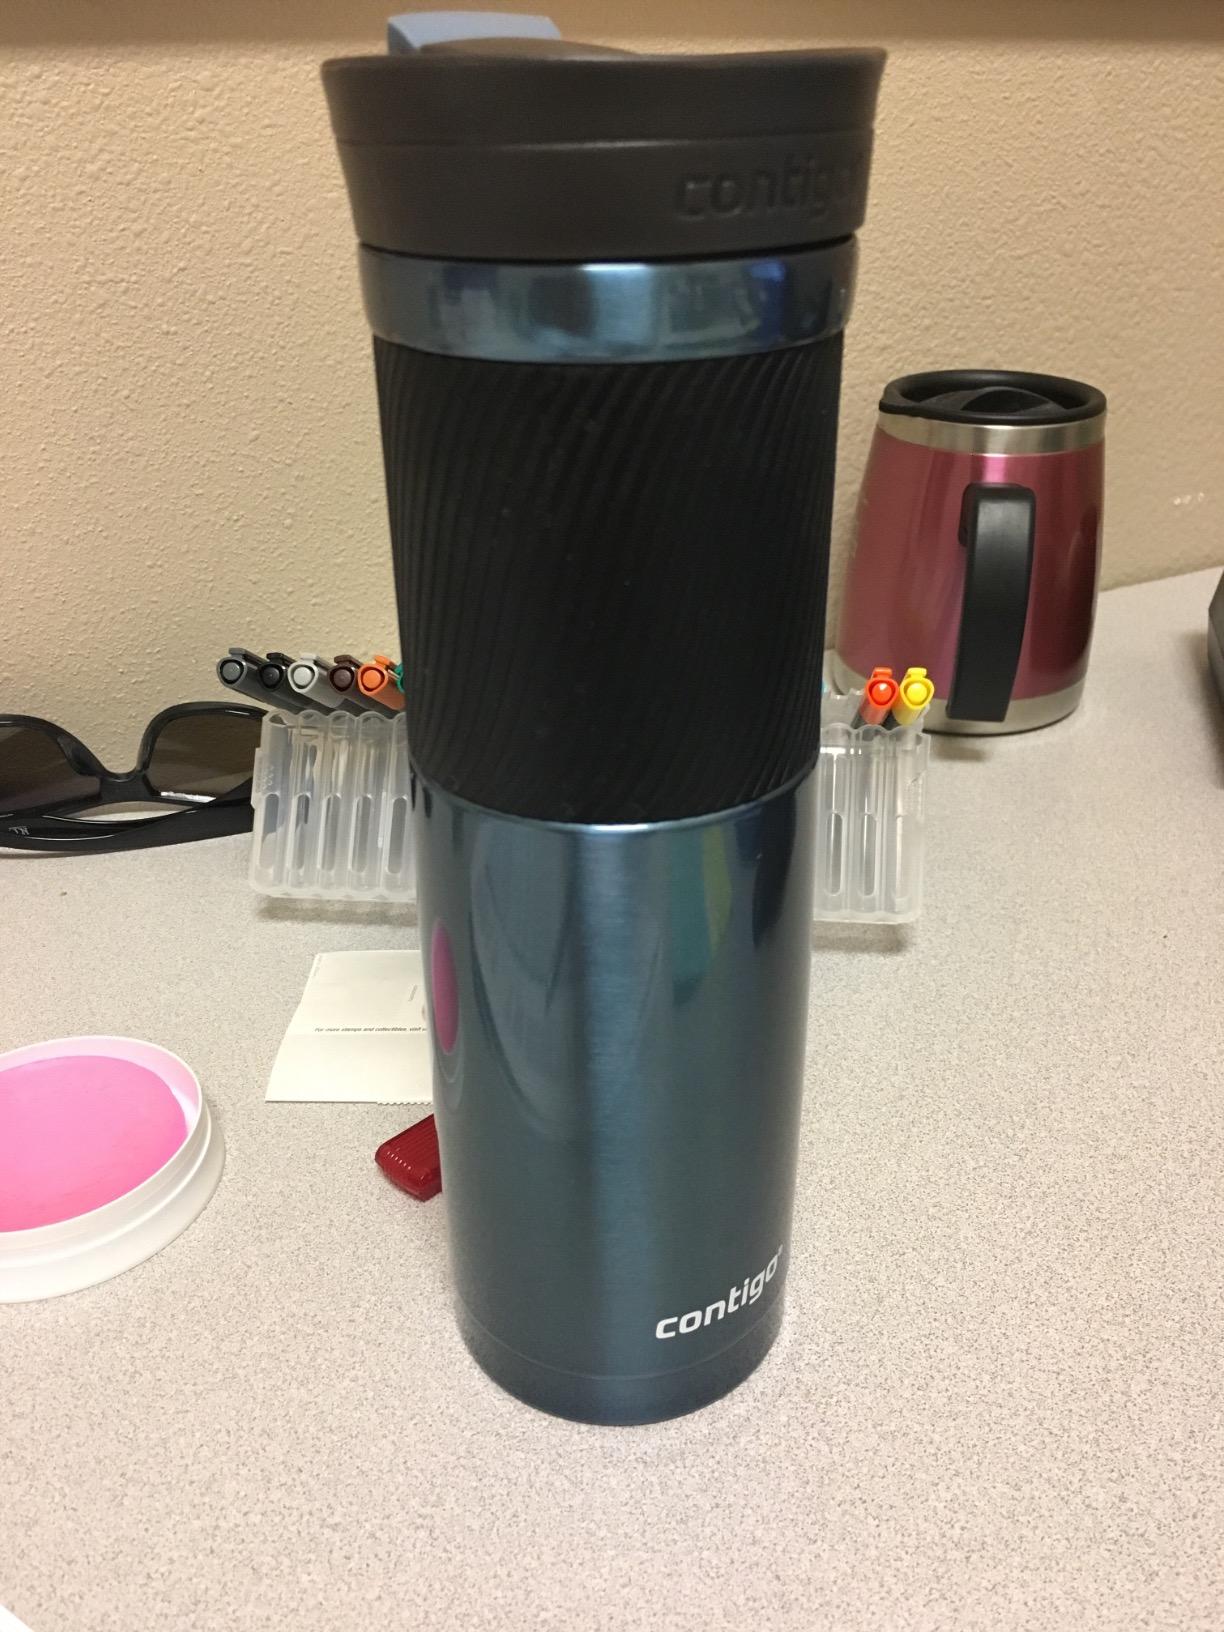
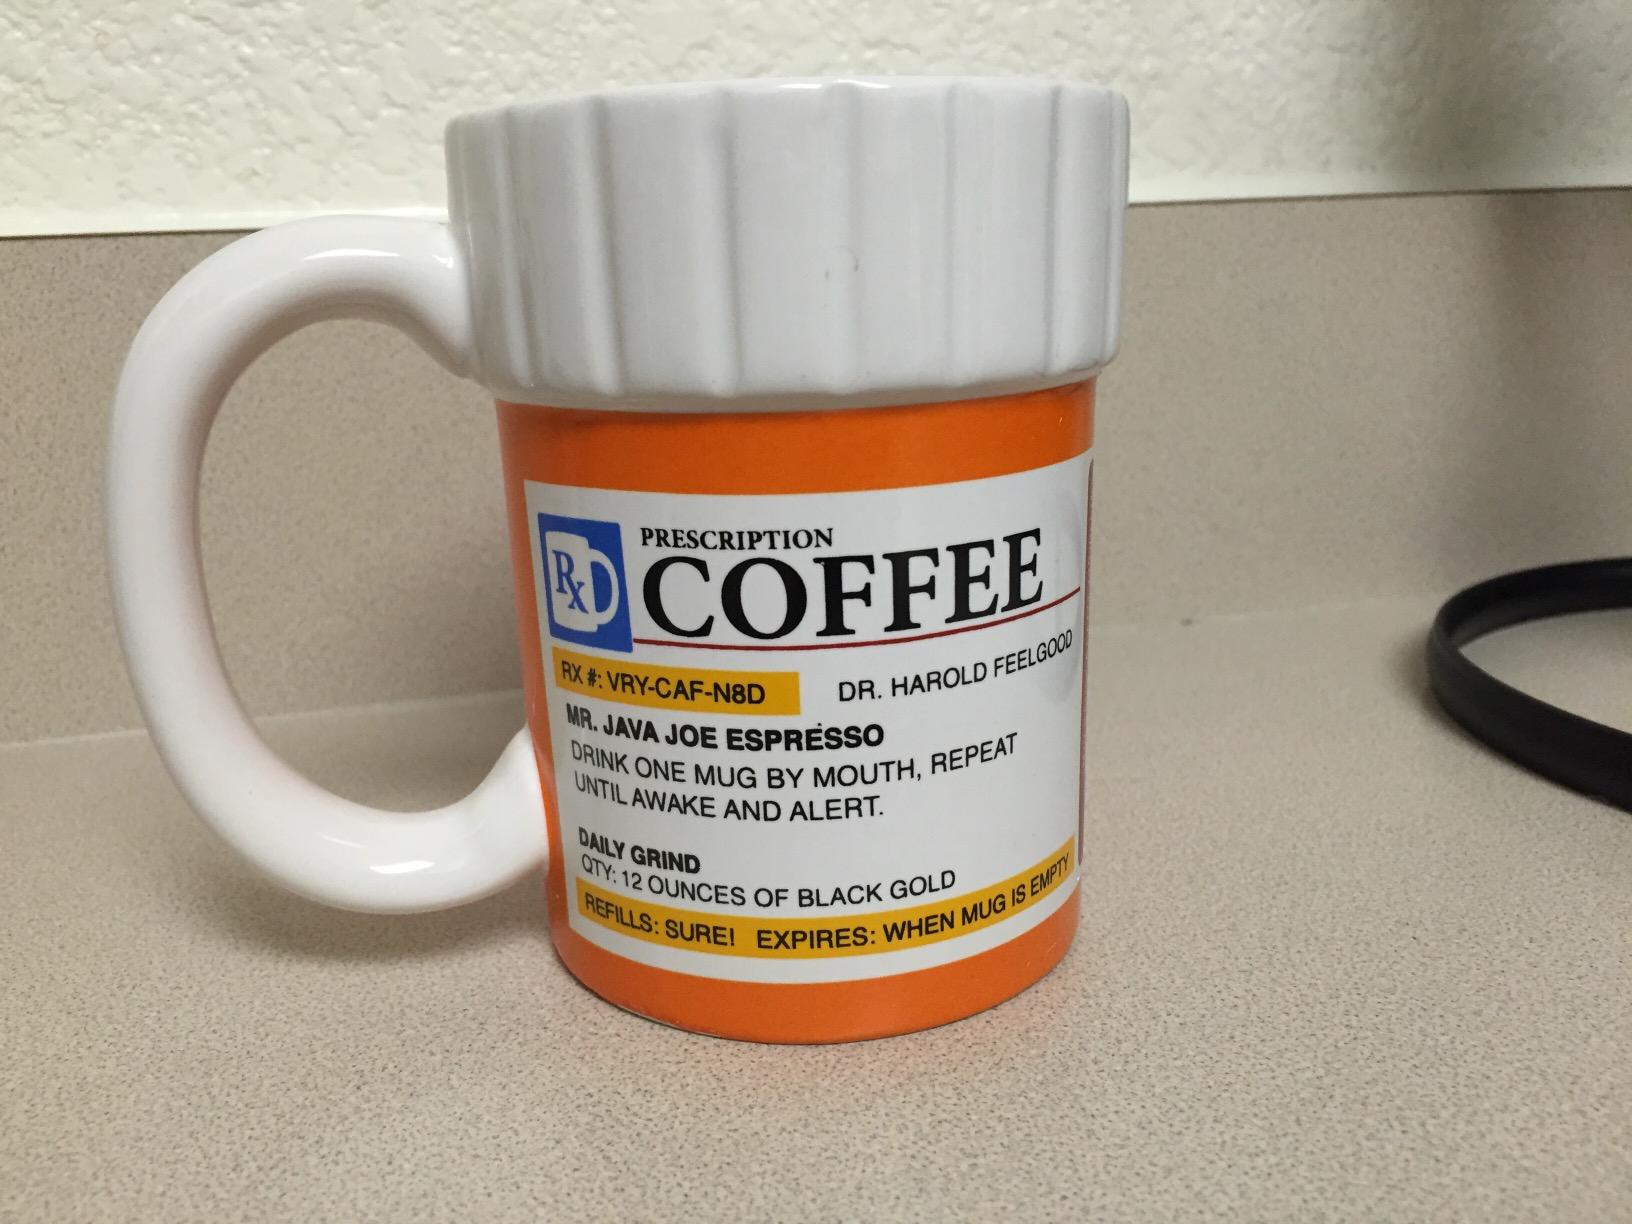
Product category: items_mug
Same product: no